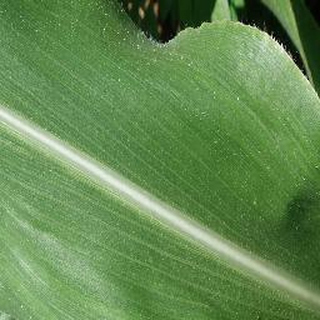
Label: healthy_corn